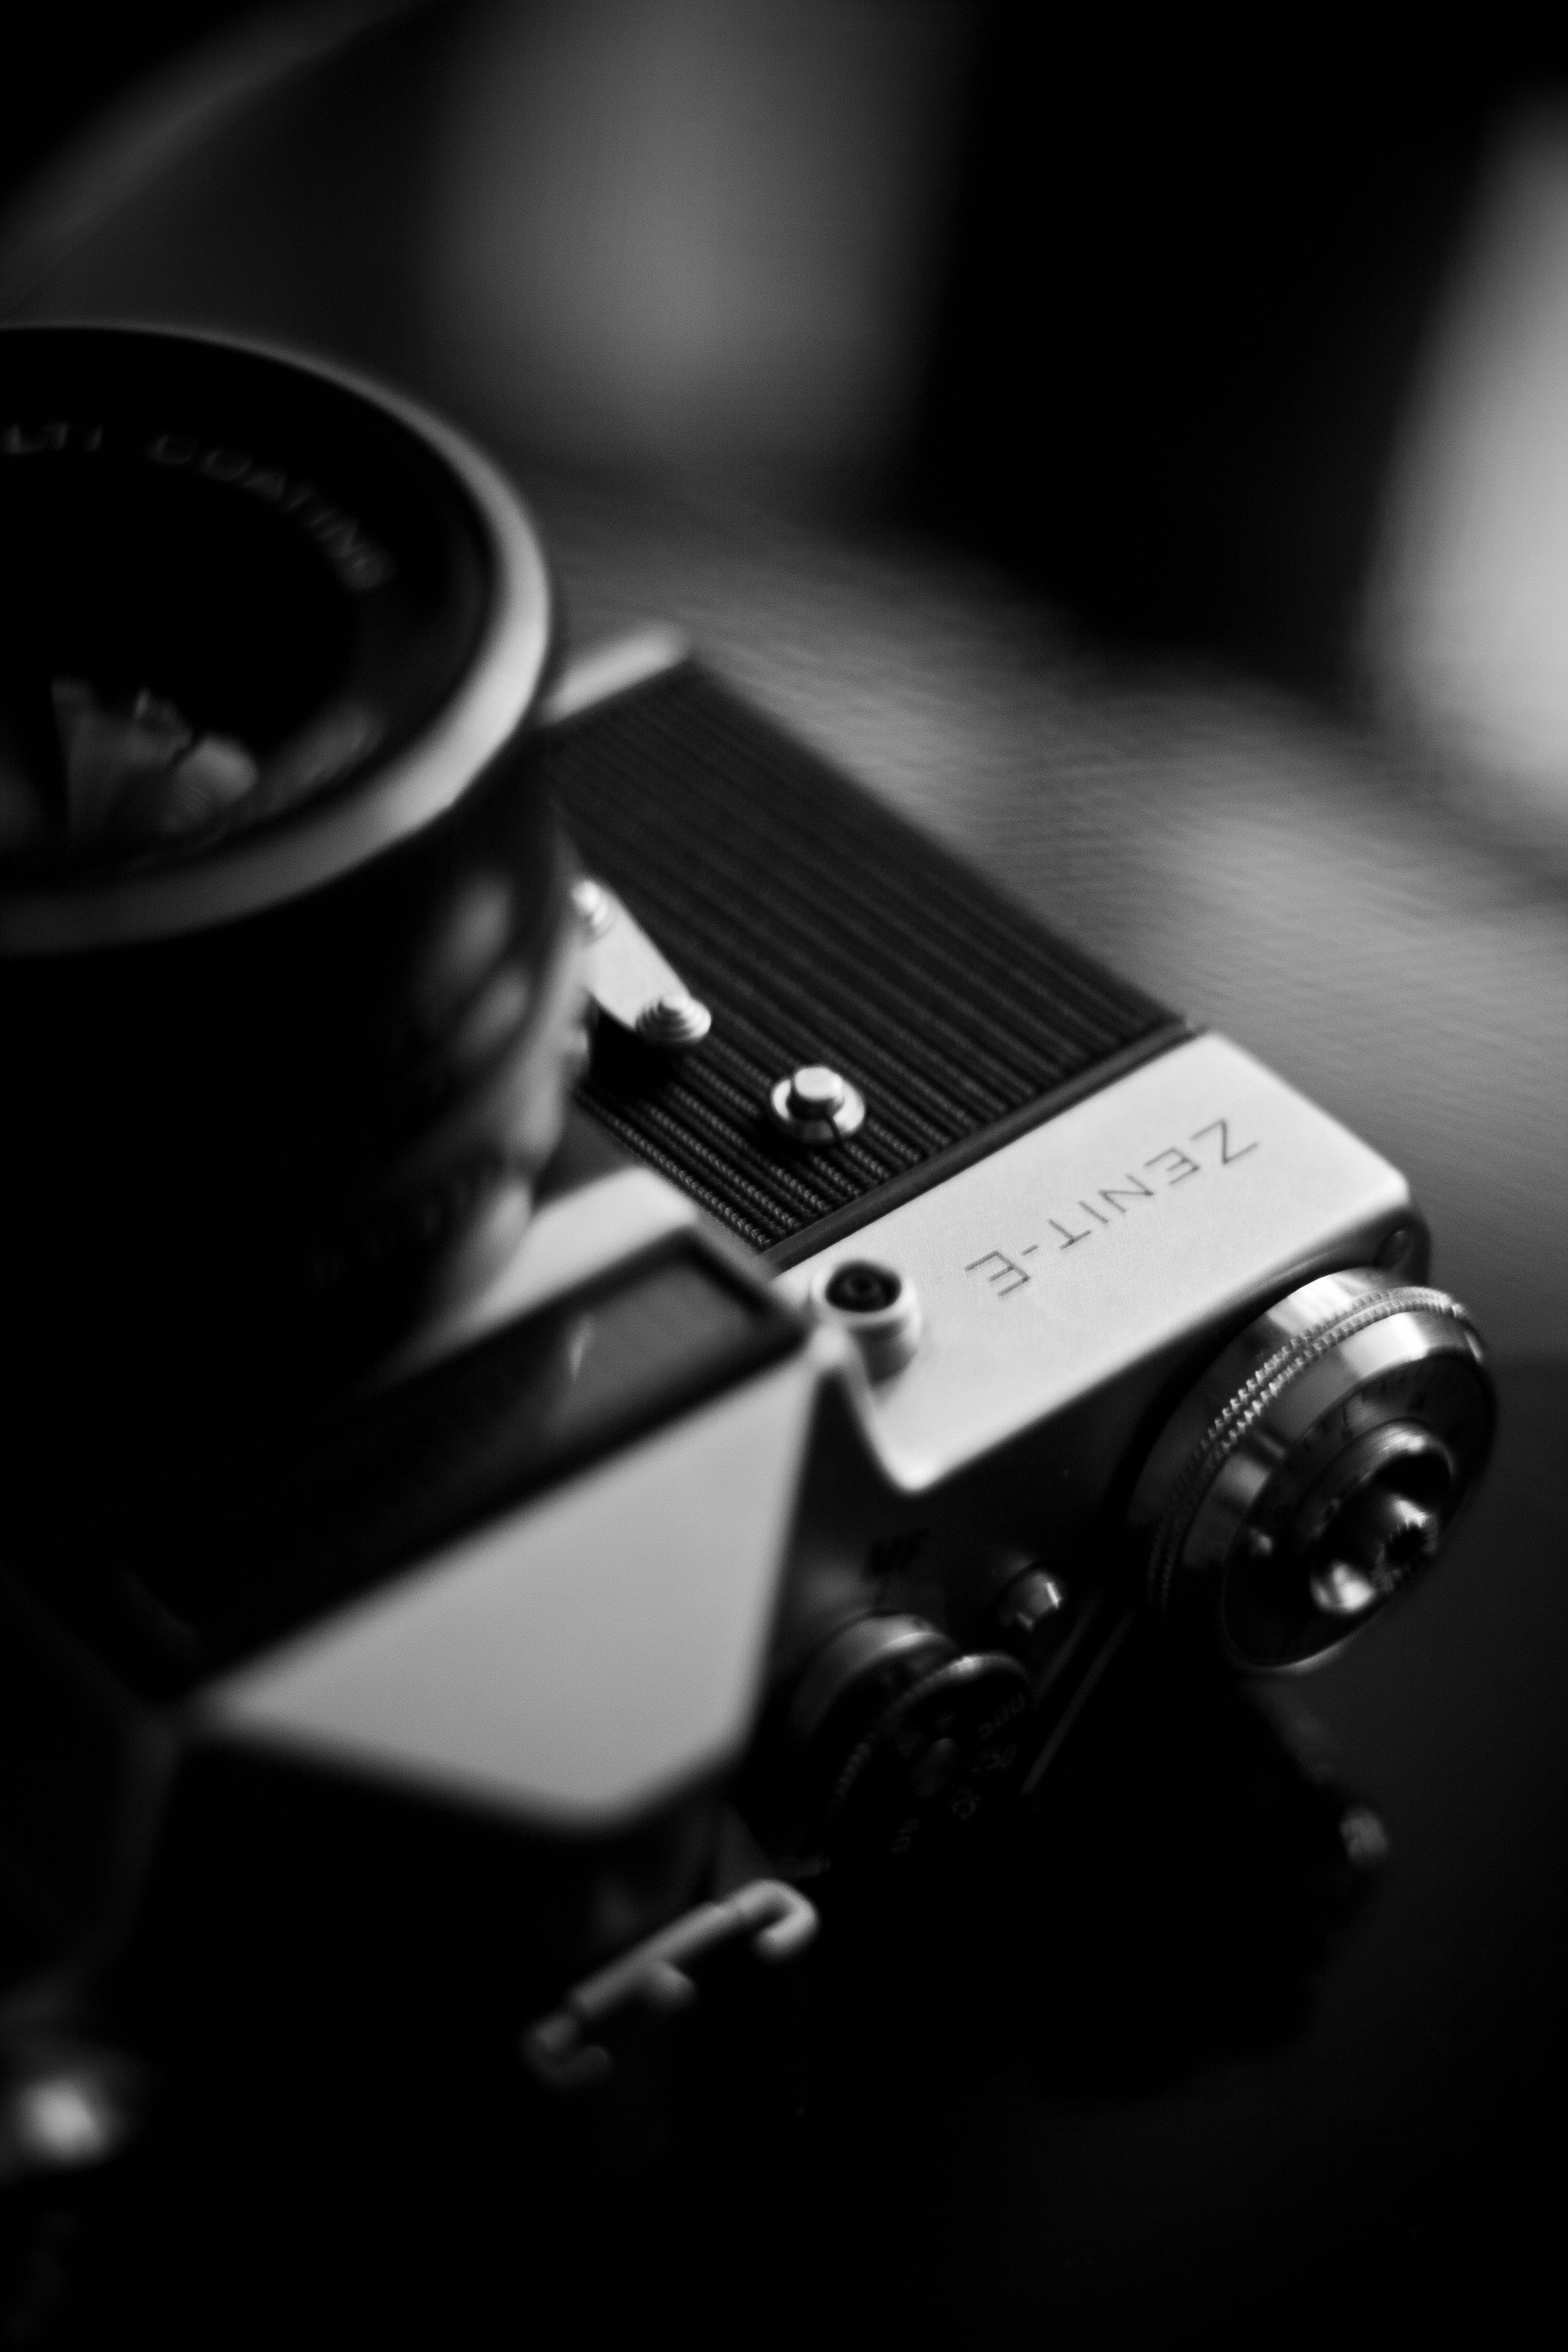
light, black and white, white, camera, photography, darkness, black, monochrome, black white, close up, reflex camera, art, digital camera, picture, photograph, monochrome photography, digital slr, single lens reflex camera, cameras optics, mirrorless interchangeable lens camera